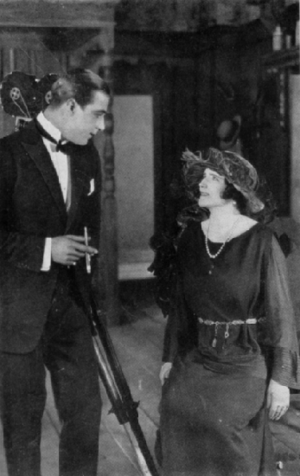
Le Droit d'aimer est un film muet américain réalisé par Sam Wood, sorti en 1922. Il est basé sur le roman Beyond the Rocks d'Elinor Glyn de 1906. Le Droit d'aimer fut longtemps considéré comme perdu mais une copie nitrate fut découverte aux Pays-Bas en 2002. Le film fut restauré et publié en DVD en 2006.